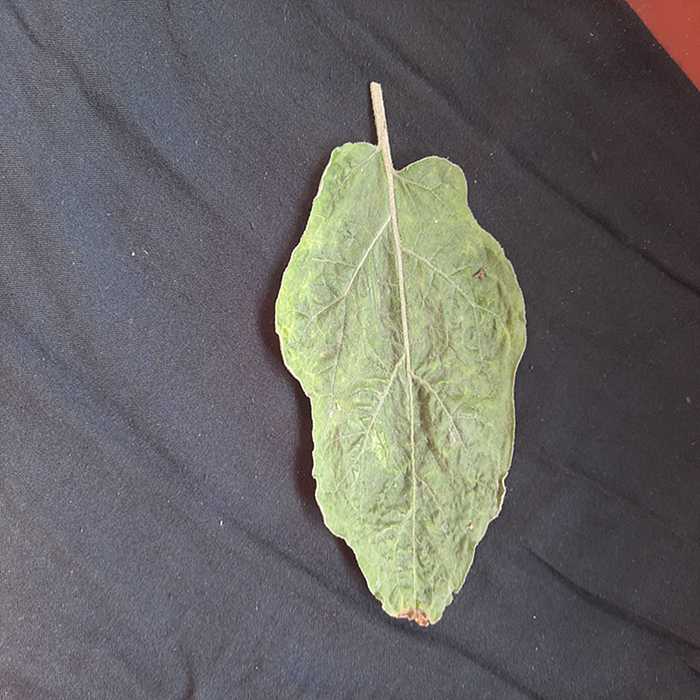
Plant: Eggplant
Label: Eggplant begomovirus